Normal distribution

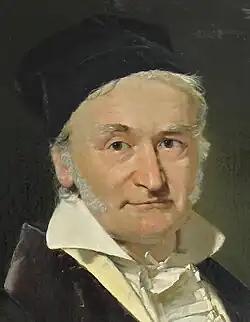
Carl Friedrich Gauss discovered the normal distribution in 1809 as a way to rationalize the method of least squares.

In 1823 Gauss published his monograph ""Theoria combinationis observationum erroribus minimis obnoxiae"" where among other things he introduces several important statistical concepts, such as the method of least squares, the method of maximum likelihood, and the "normal distribution". Gauss used "M", , to denote the measurements of some unknown quantity "V", and sought the most probable estimator of that quantity: the one that maximizes the probability of obtaining the observed experimental results. In his notation φΔ is the probability density function of the measurement errors of magnitude Δ. Not knowing what the function "φ" is, Gauss requires that his method should reduce to the well-known answer: the arithmetic mean of the measured values. Starting from these principles, Gauss demonstrates that the only law that rationalizes the choice of arithmetic mean as an estimator of the location parameter, is the normal law of errors: